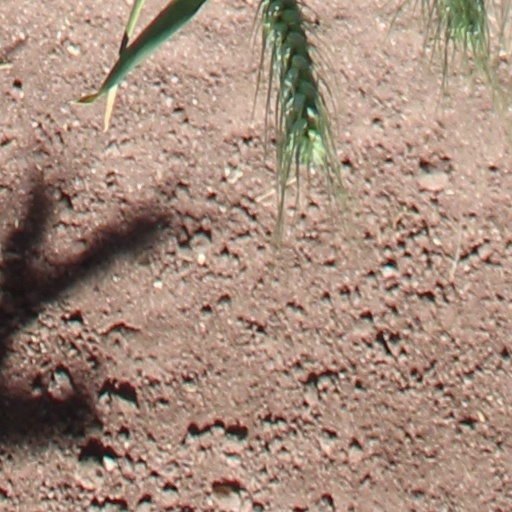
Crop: wheat